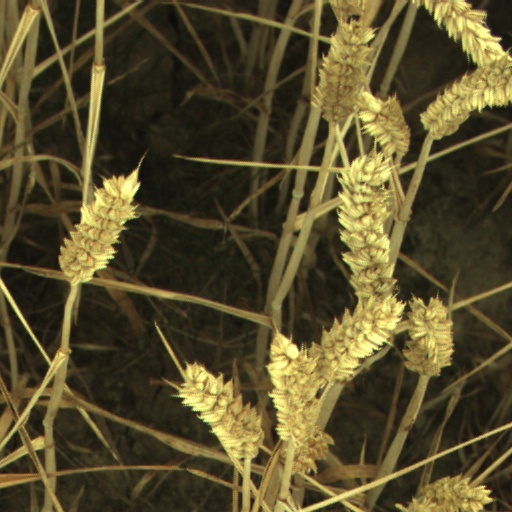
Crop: wheat